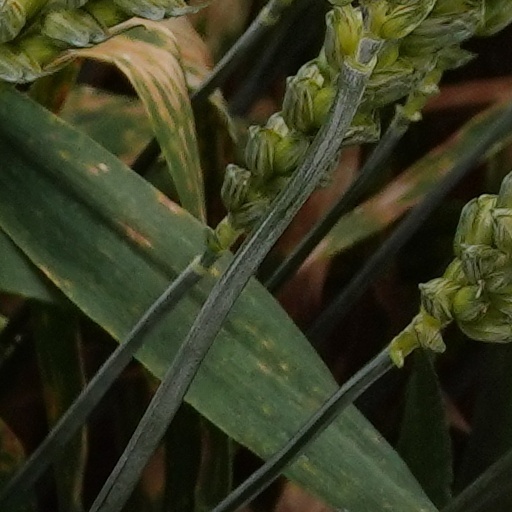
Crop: wheat